Luggala

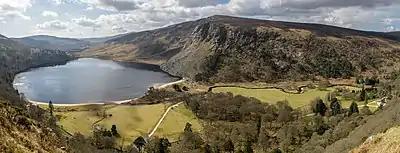
Lough Tay (l), Luggala (c), and Luggala Lodge (r)

Luggala, also called Fancy Mountain at , is the 230th-highest peak in Ireland on the Arderin scale. Being below , it does not rank on the Vandeleur-Lynam or Hewitt scales. Luggala is in the northeastern section of the Wicklow Mountains in Ireland, and overlooks the Lough Tay, which lies at the base of the steep granite cliffs on Luggala's eastern face. As well as a noted scenic point in County Wicklow, Luggala's eastern cliffs have many graded rock-climbing routes.